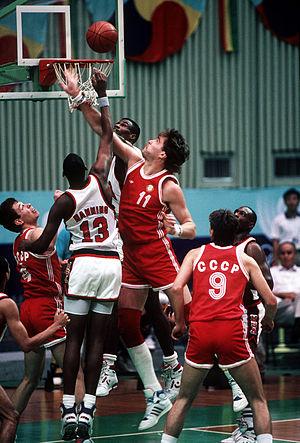
Résultats des épreuves de basket-ball aux Jeux olympiques d'été de 1988 à Séoul.
Arvydas Sabonis à Kaunas est un joueur de basket-ball lituanien évoluant au poste de pivot. Il est considéré comme l'un des meilleurs basketteurs européens de l'histoire. Il est ainsi désigné parmi les cinquante meilleurs contributeurs de l'Euroligue, sa carrière étant aussi honorée par des élections au sein FIBA Hall of Fame en 2010, puis du Basketball Hall of Fame en 2011.
L’équipe d'Union soviétique de basket-ball représentait la Fédération d'Union soviétique de basket-ball lors des compétitions internationales, notamment aux Jeux olympiques d'été et aux championnats du monde.